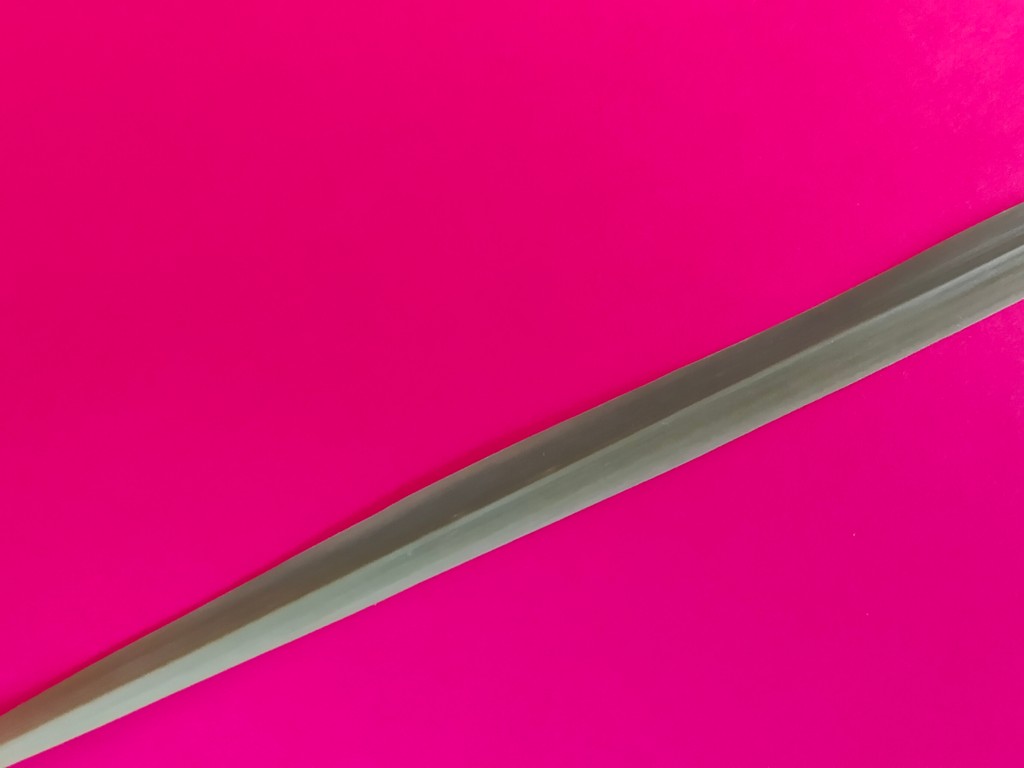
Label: Healthy